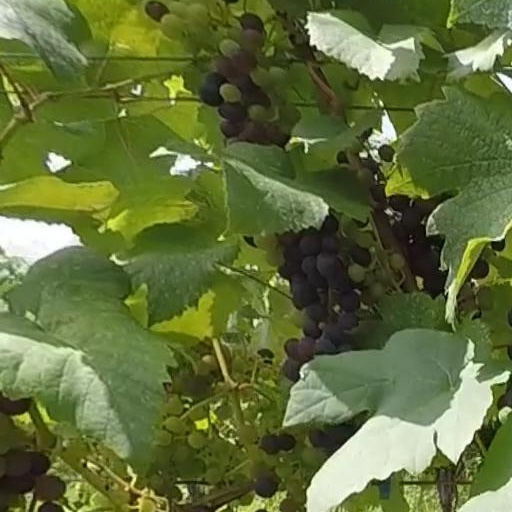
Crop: grape